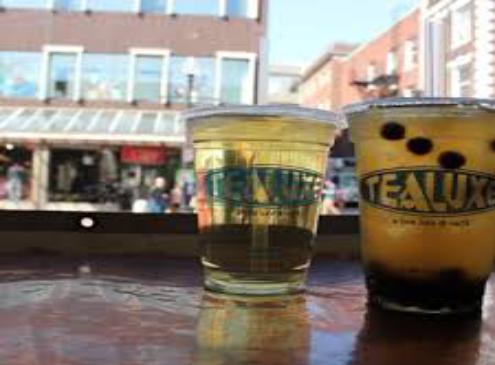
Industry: Food